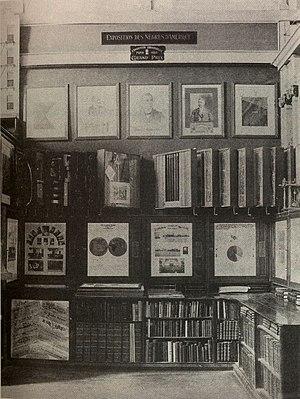
W.E.B. Du Bois: Exposition des Nègres d'Amérique, Grand Prix de l'Exposition Universelle de Paris 1900 [1]. Présentation d'un vaste ensemble de livres, périodiques, pamphlets et partitions musicales, ainsi que 500 photographies et un diorama illustrant l'histoire et le vie des Nors depuis leur émanicpation. L'exposition recueillera de nombreux prix. (André Balbo à l'occasion de l' Exposition Color Line: artistes africains-américains et ségrégation, musée du Quai Branly, 4. octobre au 15 janvier 2017 [2])
William Edward Burghardt Du Bois dit « W. E. B. Du Bois », né le 23 février 1868 à Great Barrington, États-Unis, et mort le 27 août 1963 à Accra, au Ghana, est un sociologue, historien, militant pour les droits civiques, militant panafricain, éditorialiste et écrivain américain. Après avoir été diplômé de l'université Harvard, où il fut le premier afro-américain à y obtenir un doctorat, il devint professeur d'histoire, de sociologie et d'économie à la Clark Atlanta University. Du Bois fut l'un des fondateurs de la National Association for the Advancement of Colored People en 1909.